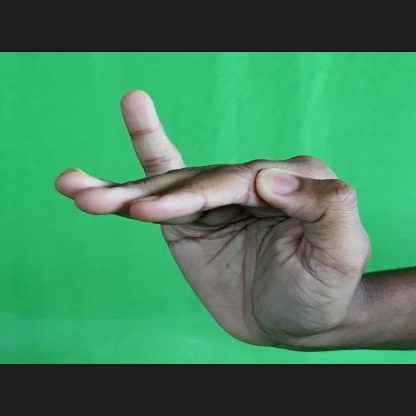
Mudra: Hamsapaksha